The Moro Affair

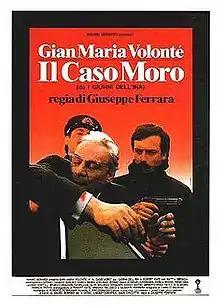
Italian theatrical release poster

The Moro Affair is a 1986 Italian crime film directed by Giuseppe Ferrara about the kidnapping of Aldo Moro in 1978.